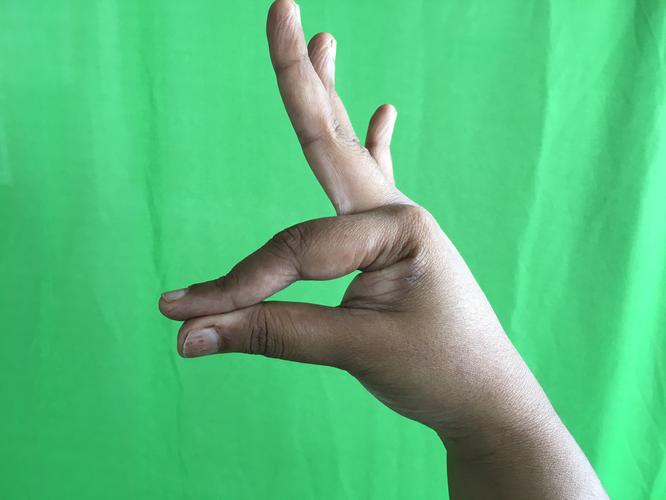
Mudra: Hamsasyam
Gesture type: single_hand